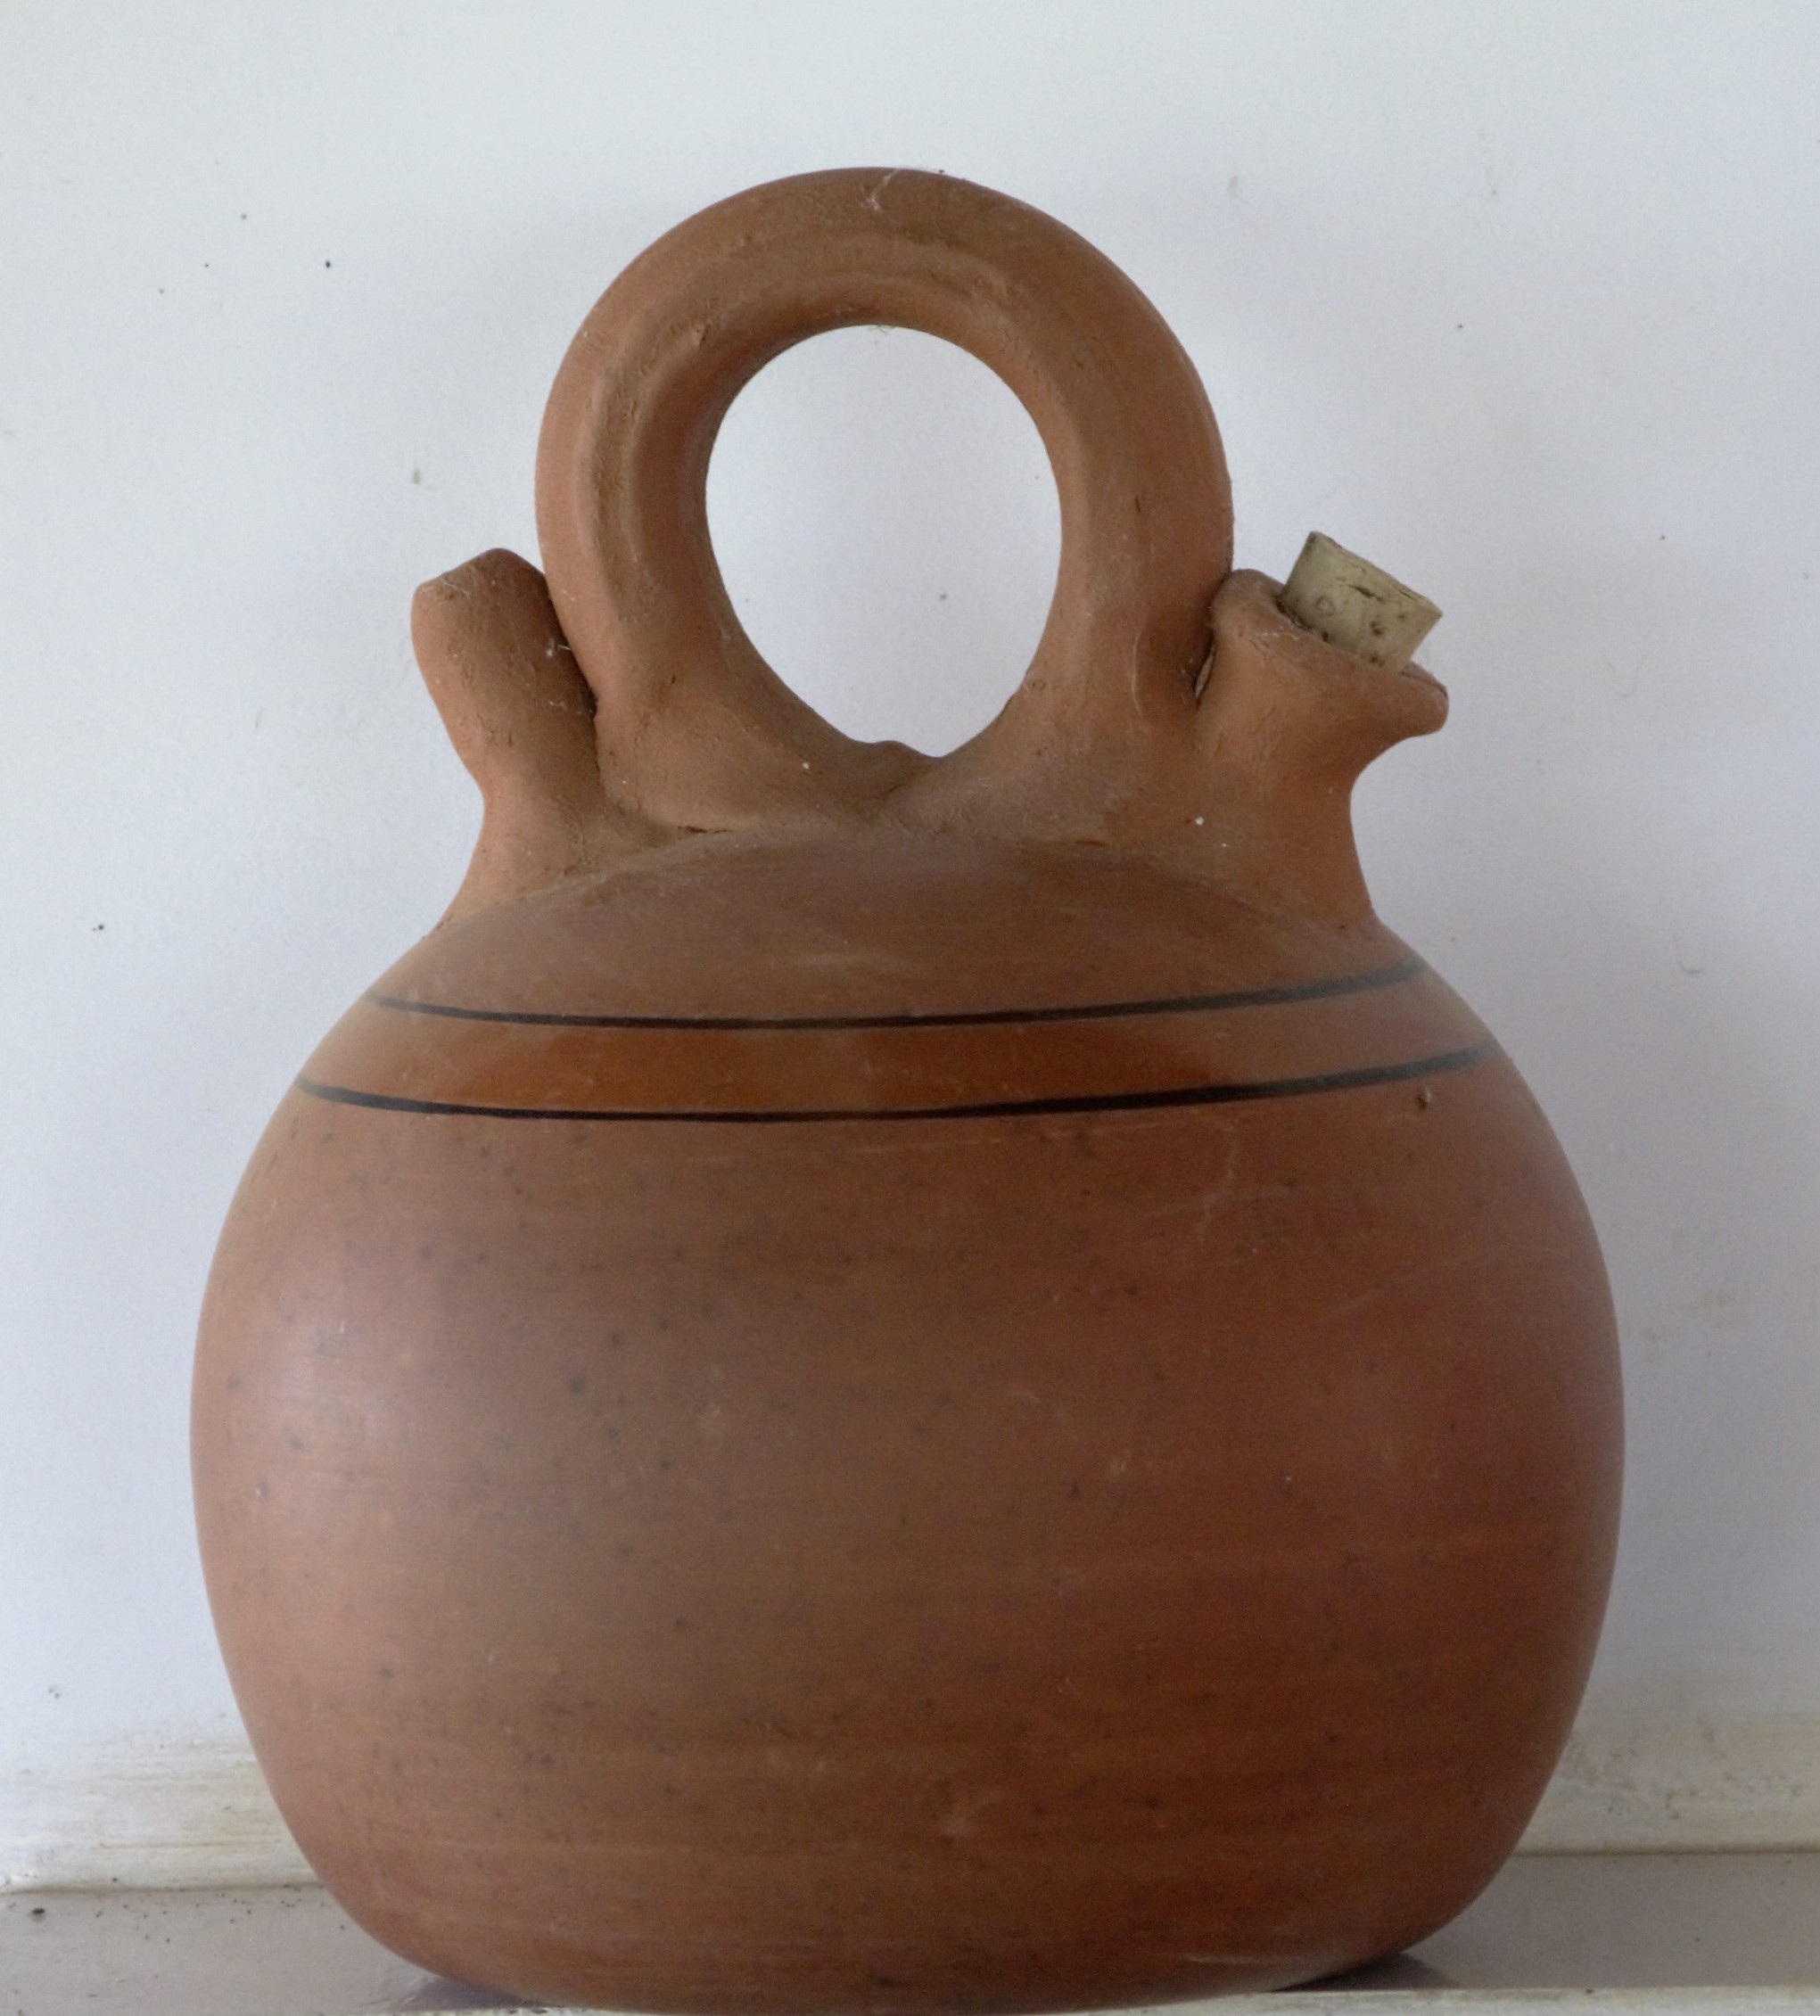
field, farm, rural, ceramic, pottery, material, jug, art, roca, man made object, serveware